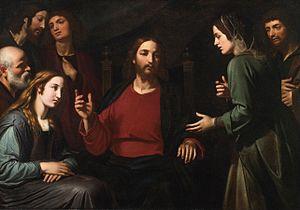
Giovanni Bernardino Azzolini, est un peintre italien maniériste du XVIIᵉ siècle qui a exercé surtout à Naples et Gênes.